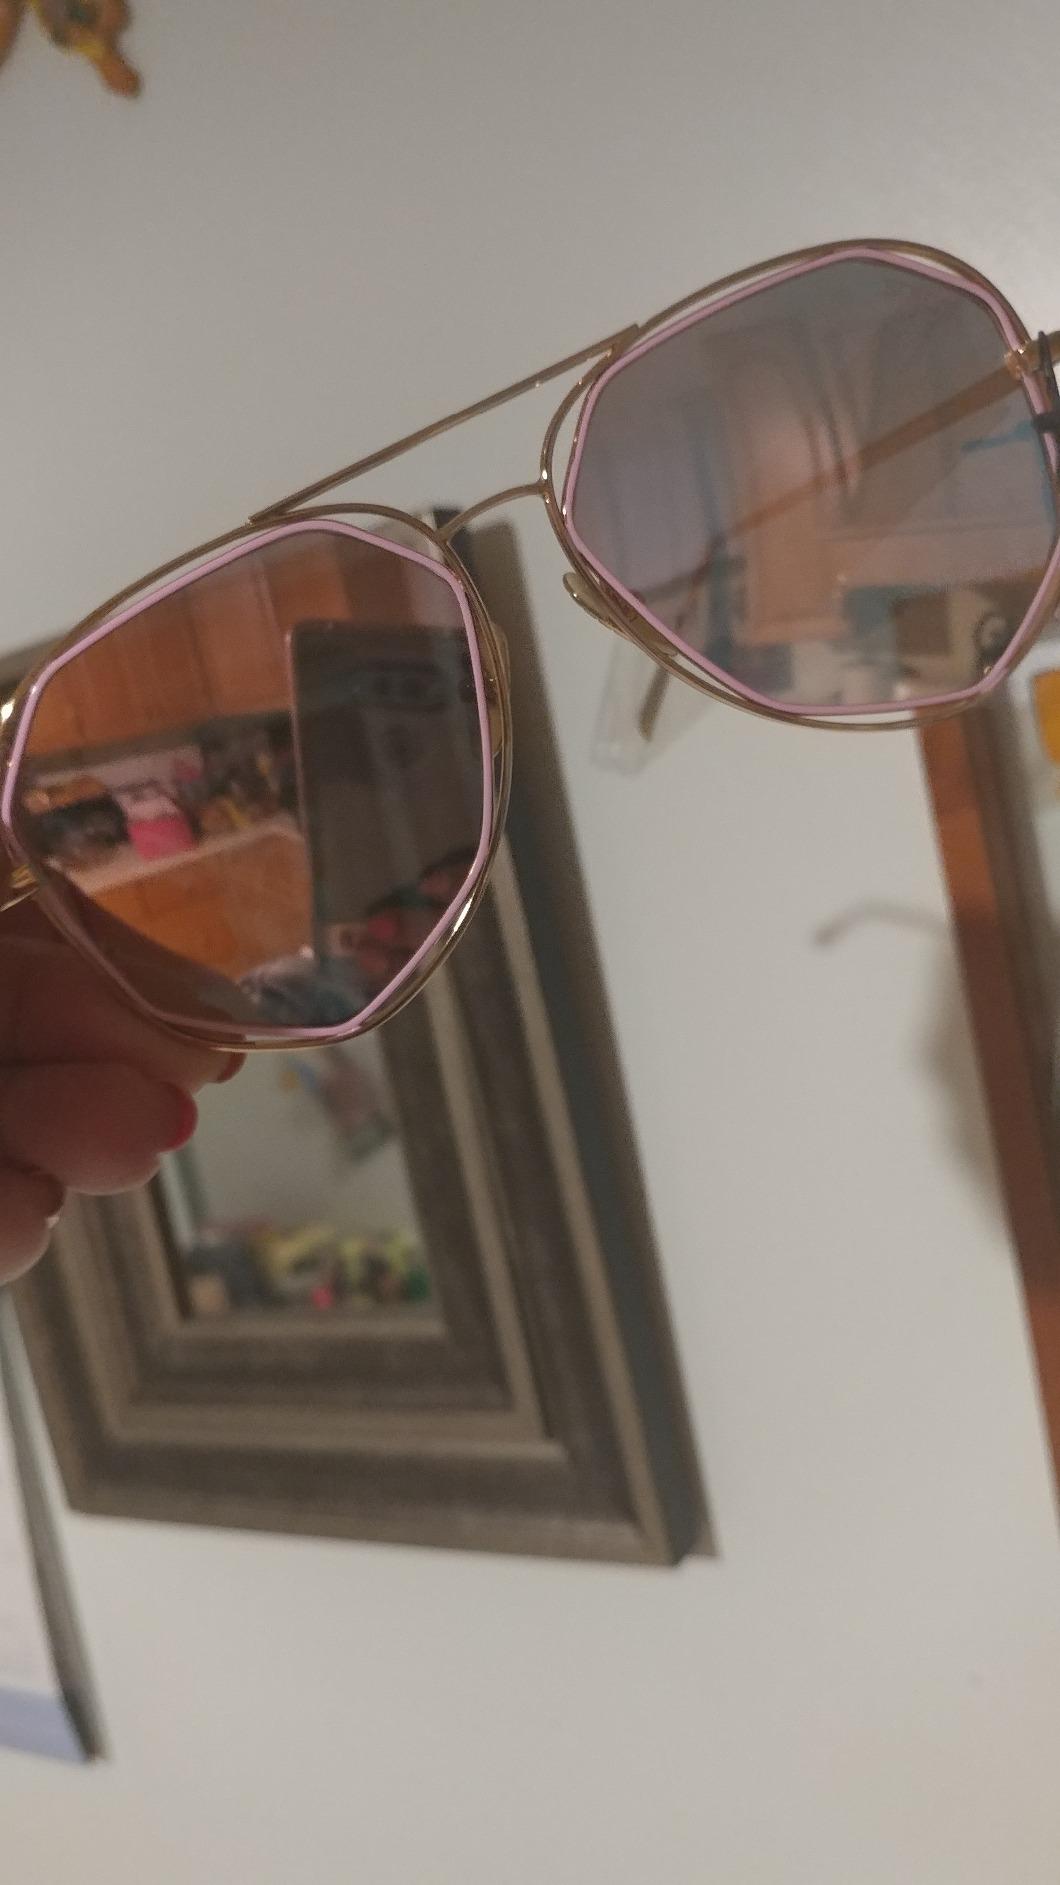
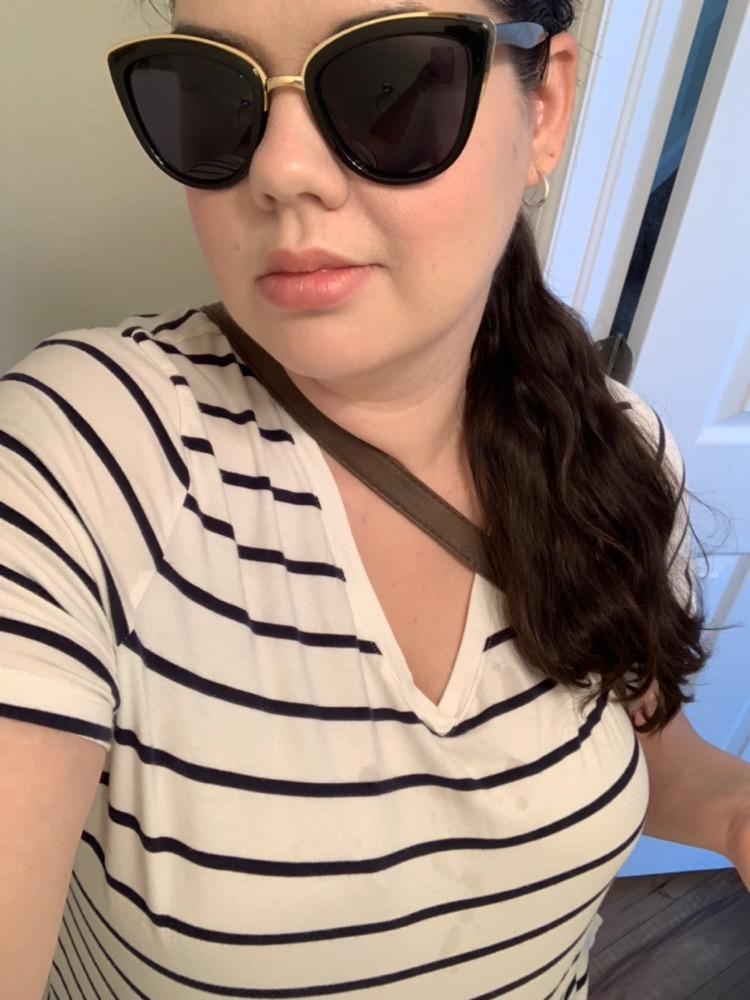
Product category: accessories_sunglasses
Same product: no